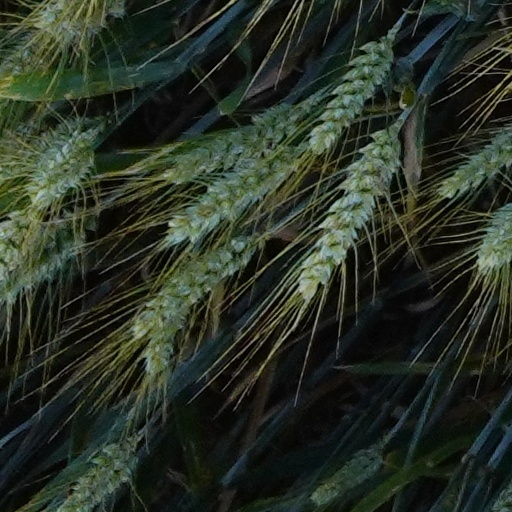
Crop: wheat